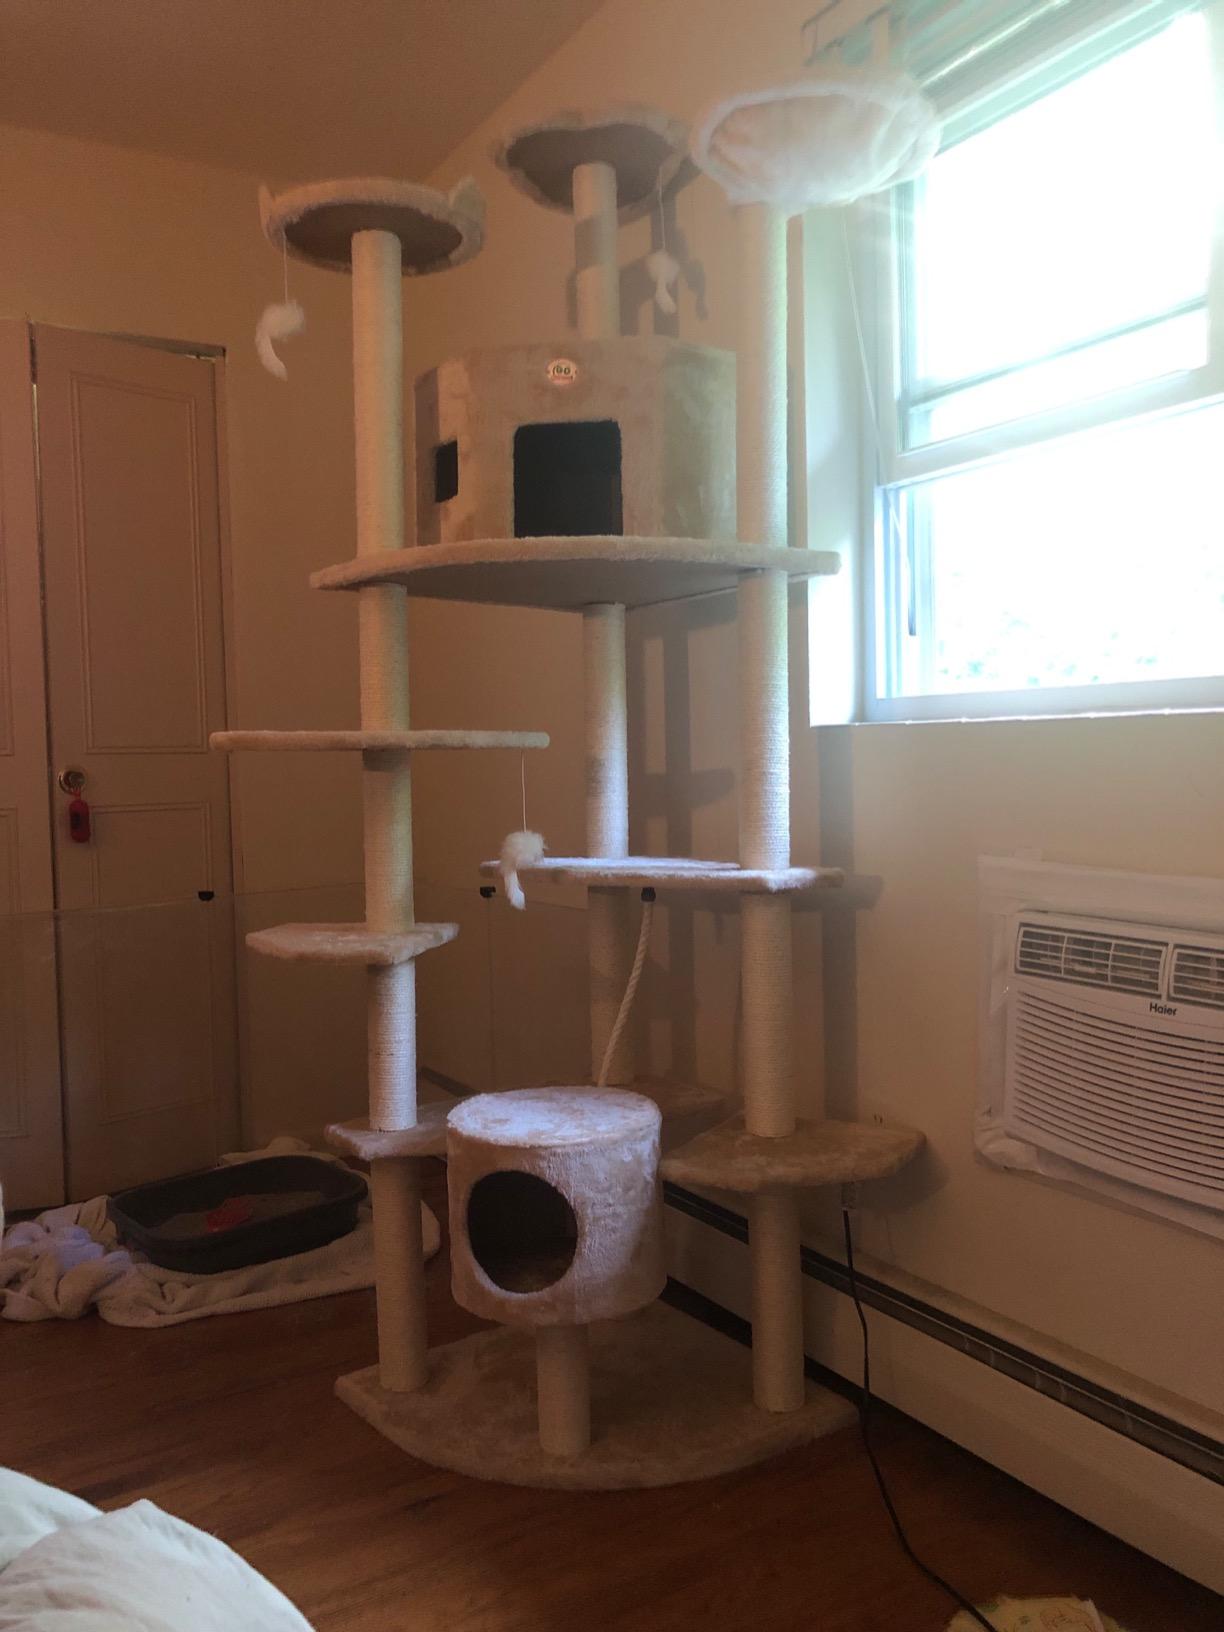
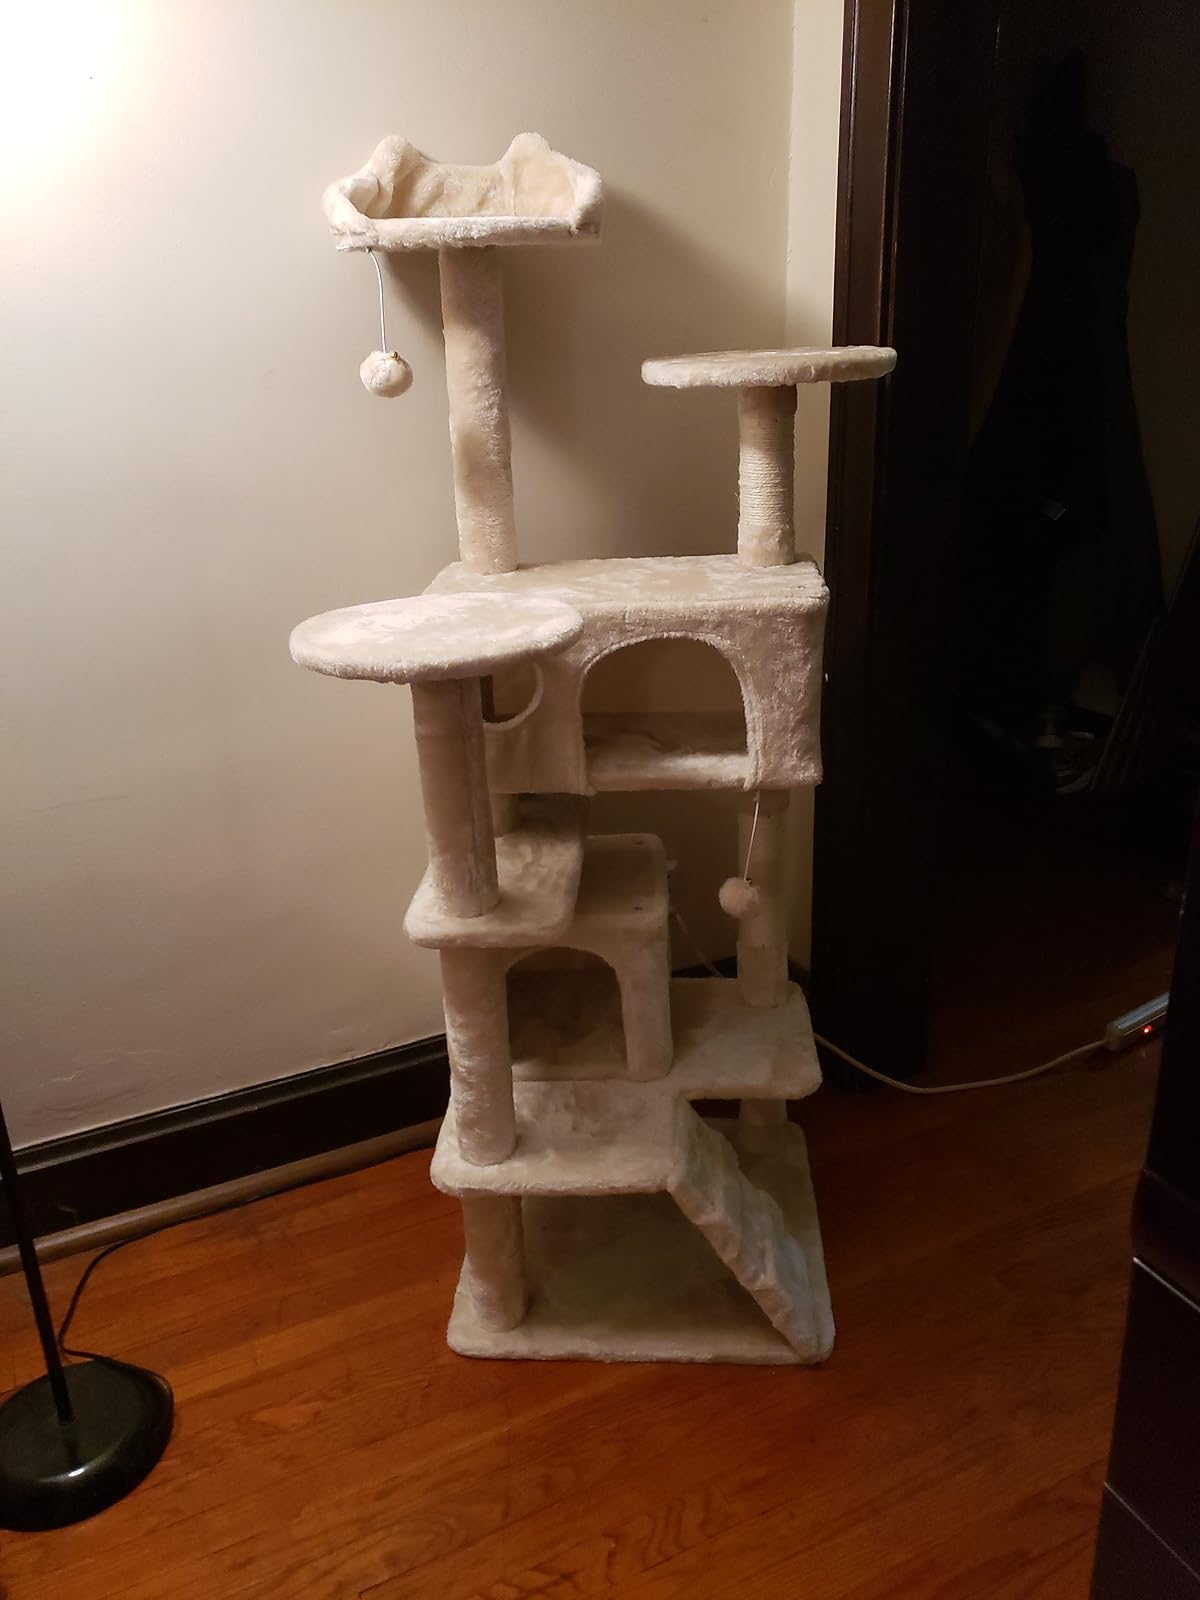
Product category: items_cat tree
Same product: no